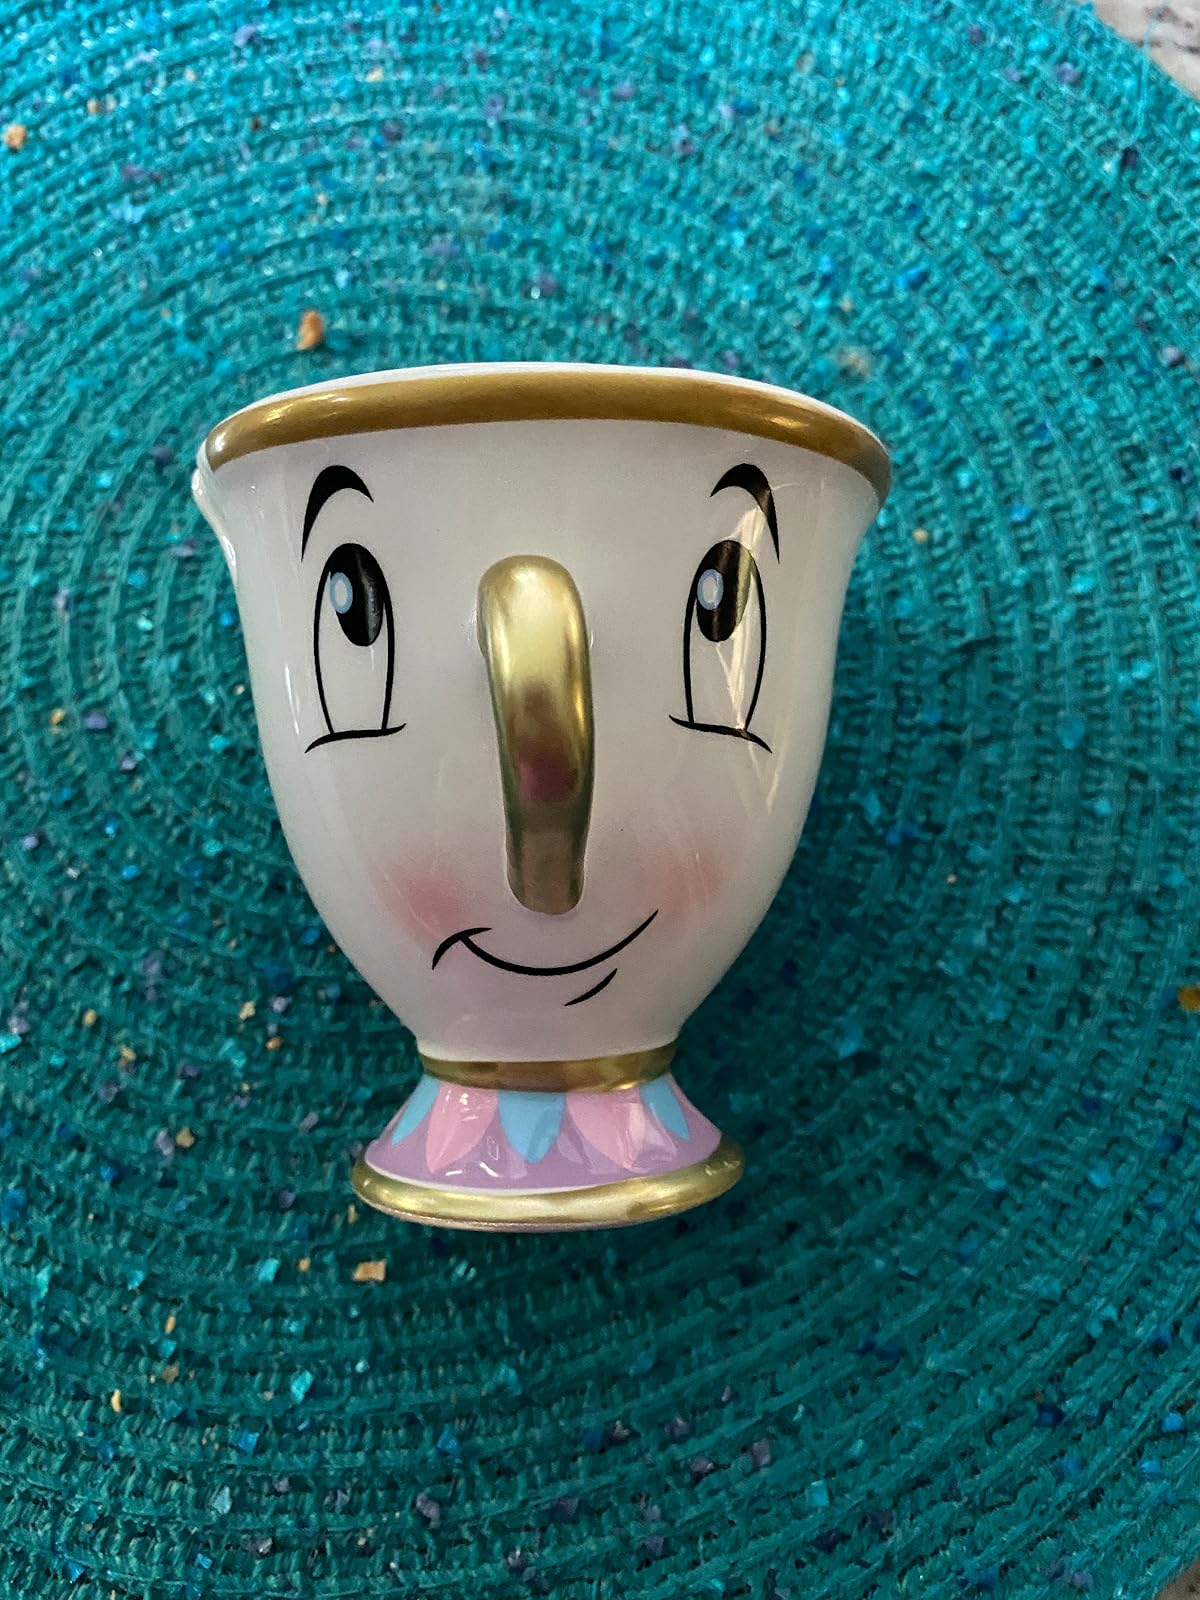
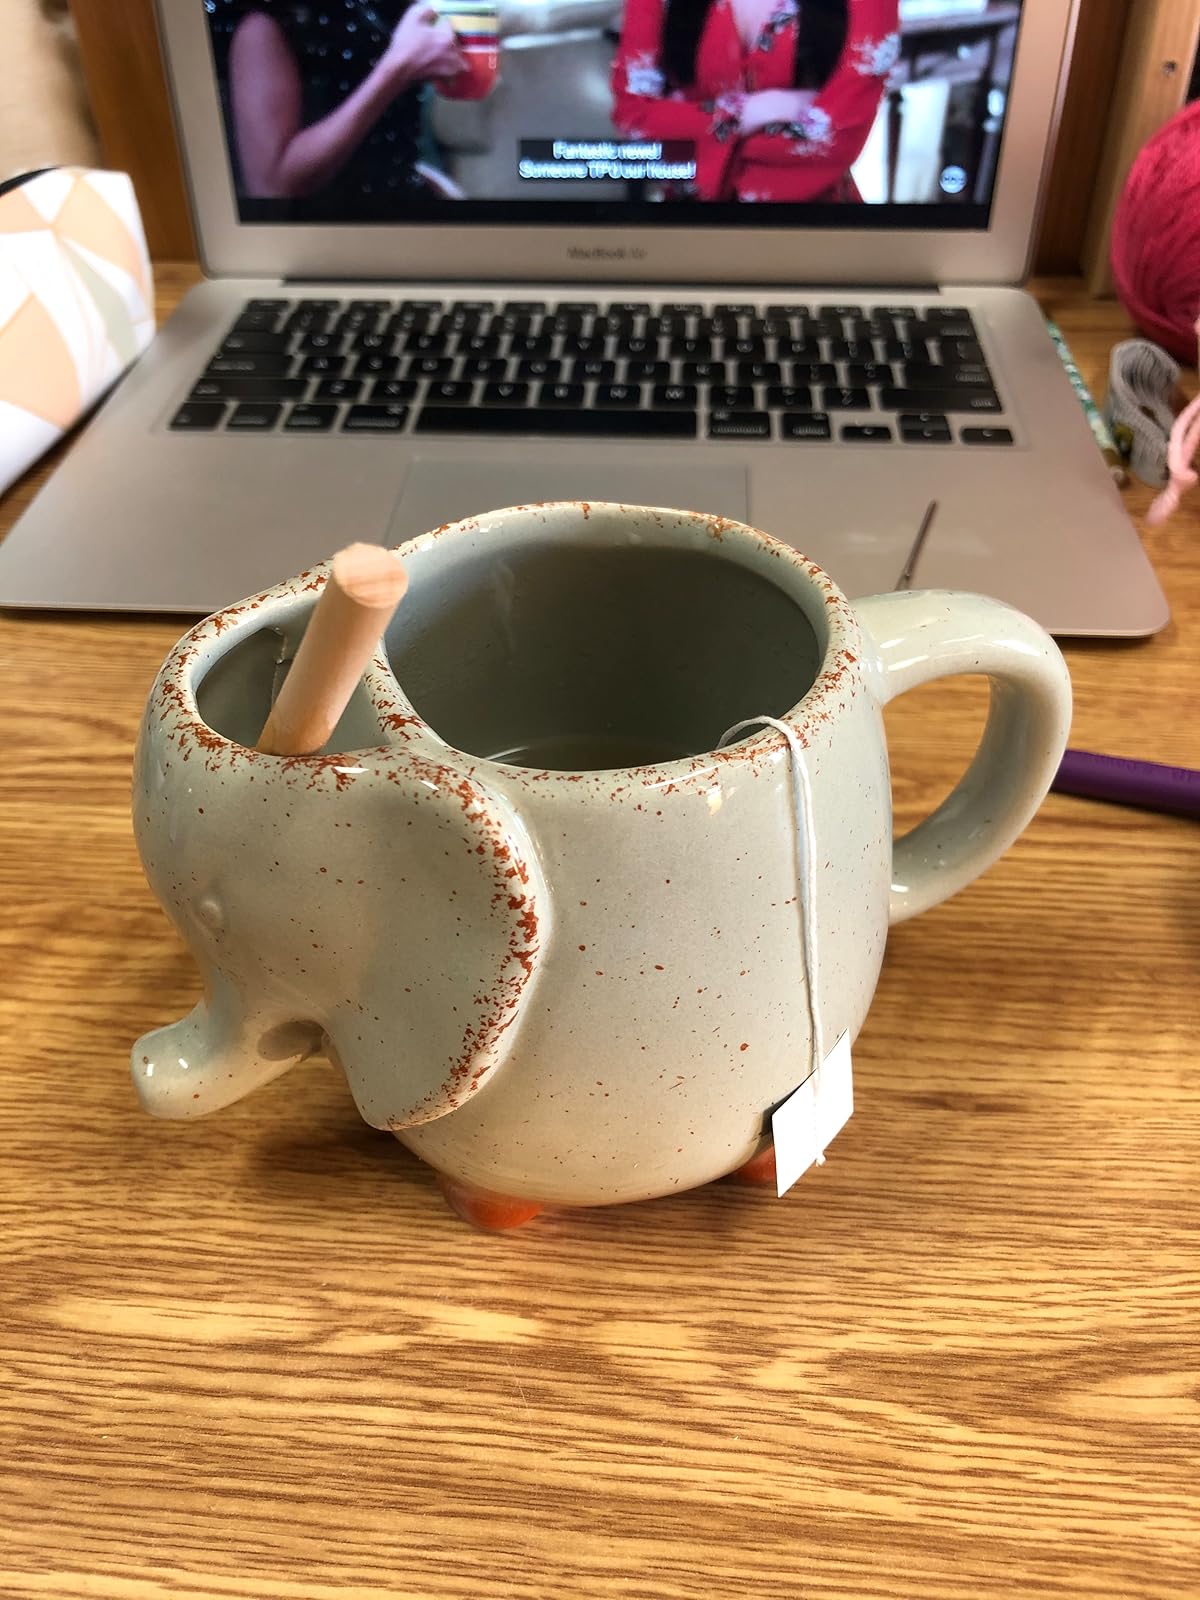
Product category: items_mug
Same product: no